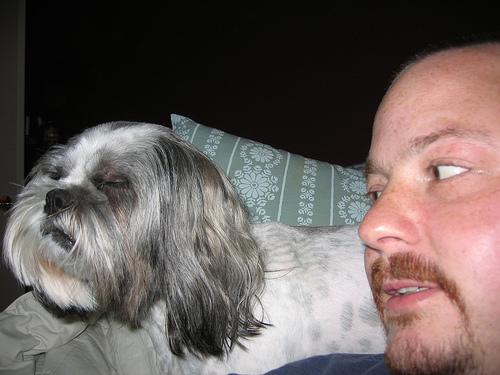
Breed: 215-n000038-Lhasa